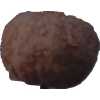
Label: orange_peeled